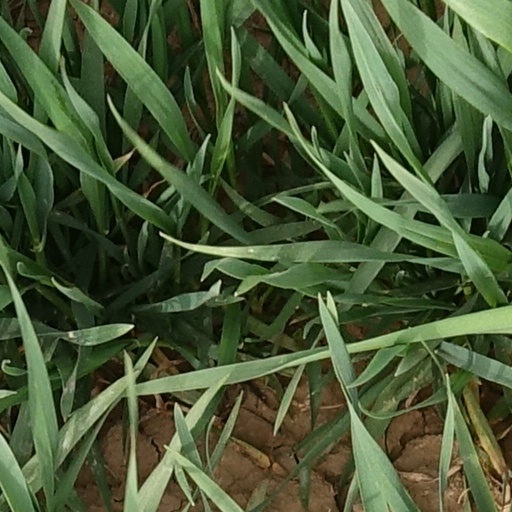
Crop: wheat